Sotajumala

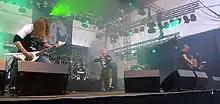
At Jalometalli 2008 in Oulu

Sotajumala (Finnish: ""Wargod"") was a Finnish death metal band from Jyväskylä, formed in 1998. The band has released four albums, two maxi singles, one single and one split EP (with Torture Killer). They have played a lot of shows in their home country, including Tuska, Jalometalli, Nummirock, Lutakko Liekeissä and Pellavarock festivals. In Finland the band has also toured with Nile, Misery Index and Grave as well as supported Obituary, Napalm Death and Vader at one-off shows. The band split-up in 2016.